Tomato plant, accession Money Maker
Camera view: vertical (180 deg); turntable rotation: 180 degrees
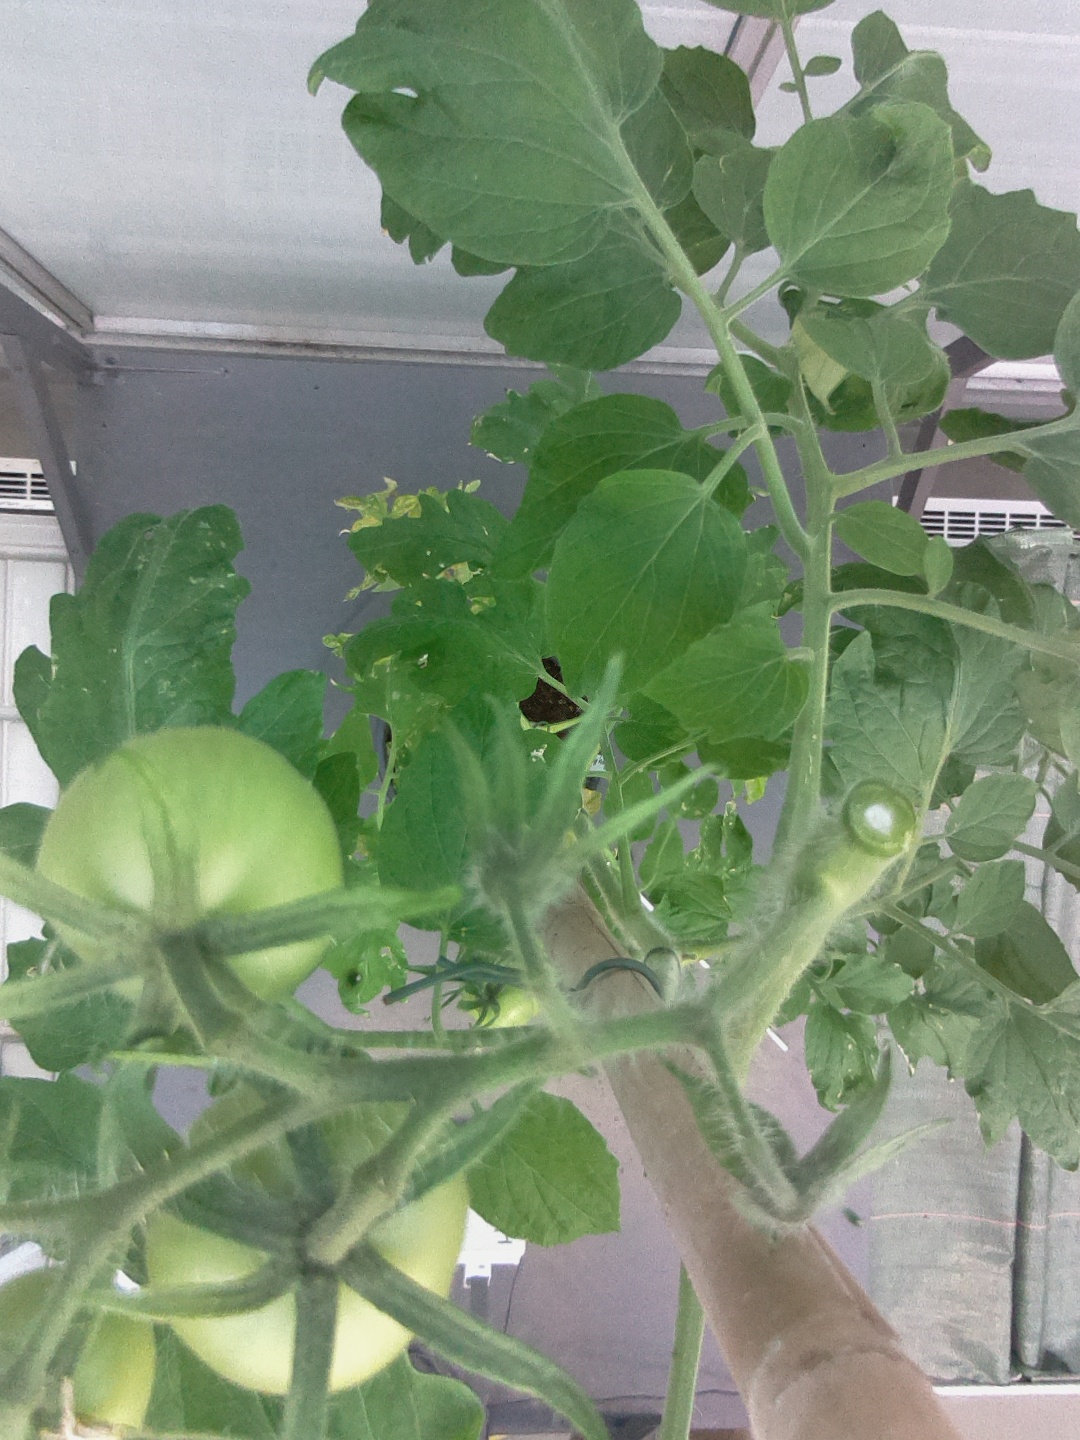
BBCH growth stage 72: 20%-30% of final fruit size